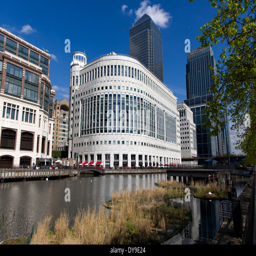
a picture shows a general view of skyscrapers